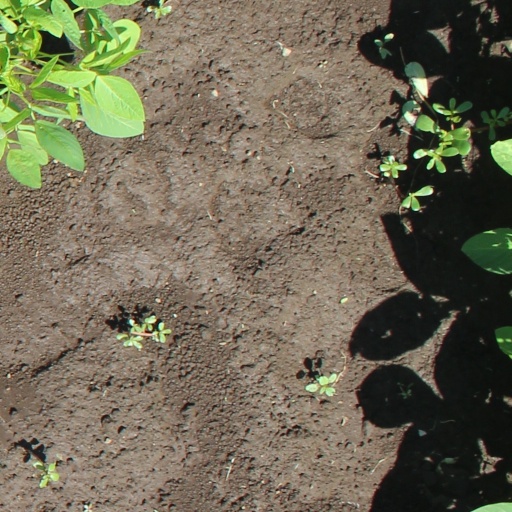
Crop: soybean